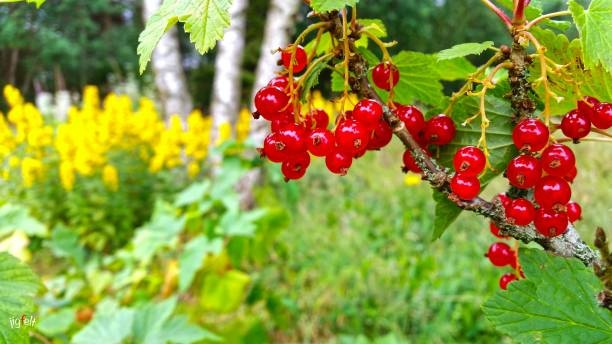
Label: redcurrant